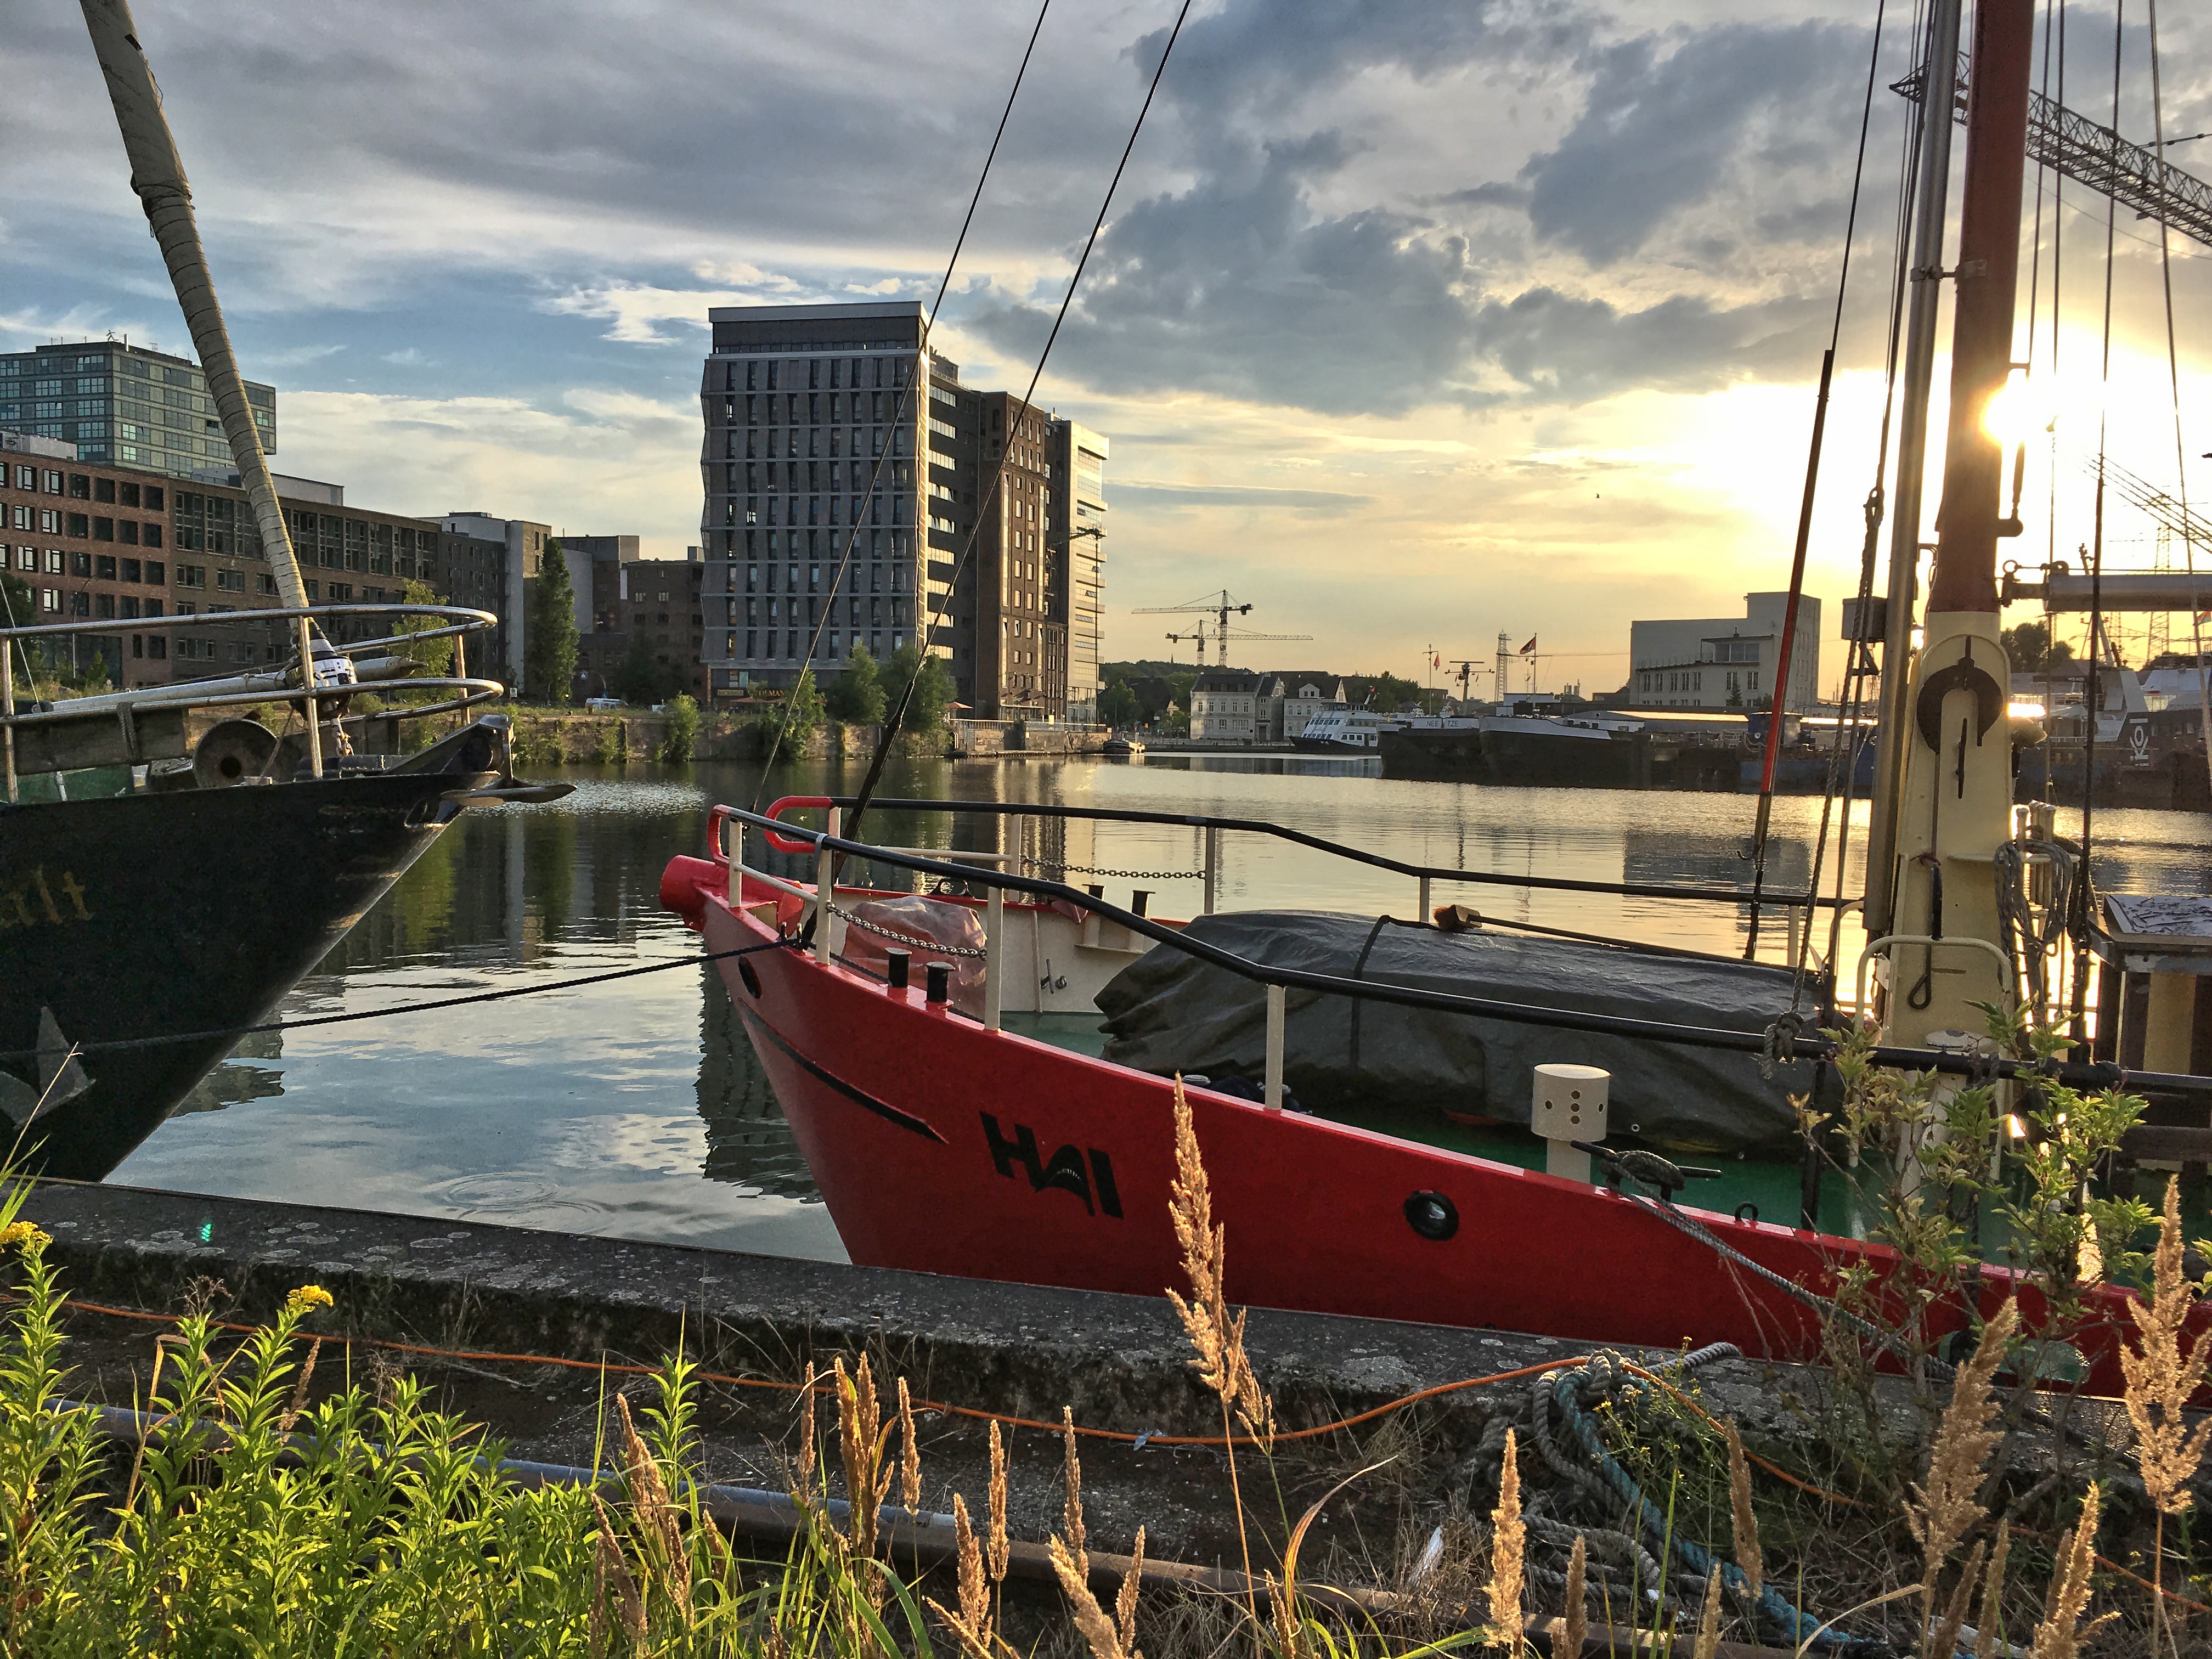
port of hamburg harburg, harburg, port, harbour, waterway, body of water, water, boat, reflection, sky, water transportation, harbor, watercraft, river, vehicle, ship, city, marina, dock, channel, skyline, evening, tree, cityscape